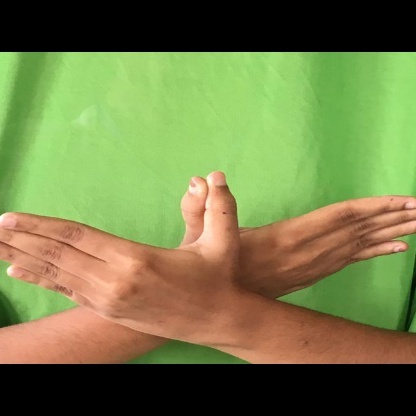
Mudra: Garuda